Transportation in Kern County, California

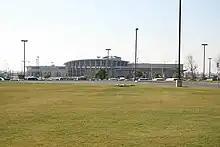
Meadows Field

The primary airport used for the transportation of passengers and goods is Meadows Field in Bakersfield. Several industrial complexes are located around the airport for easy transportation of goods from warehouses to airplanes. More industrial complexes are planned in the future.